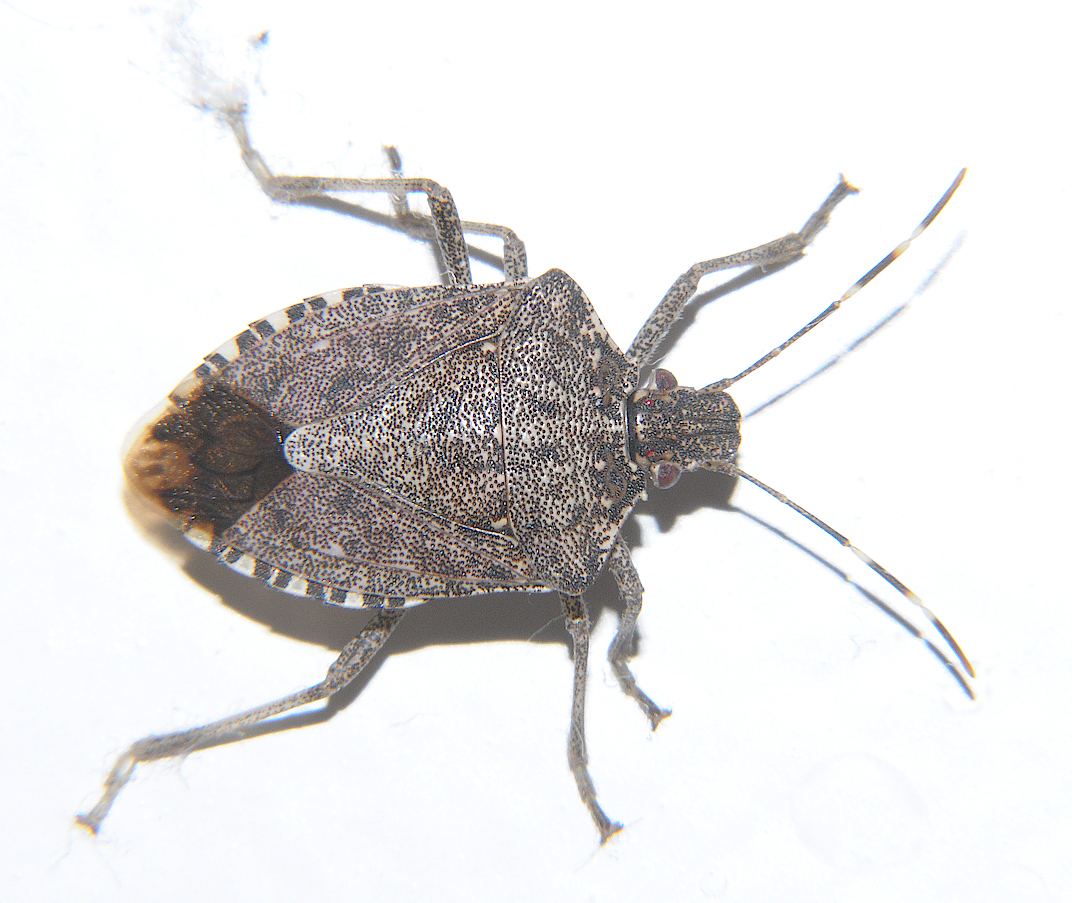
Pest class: stink_bug